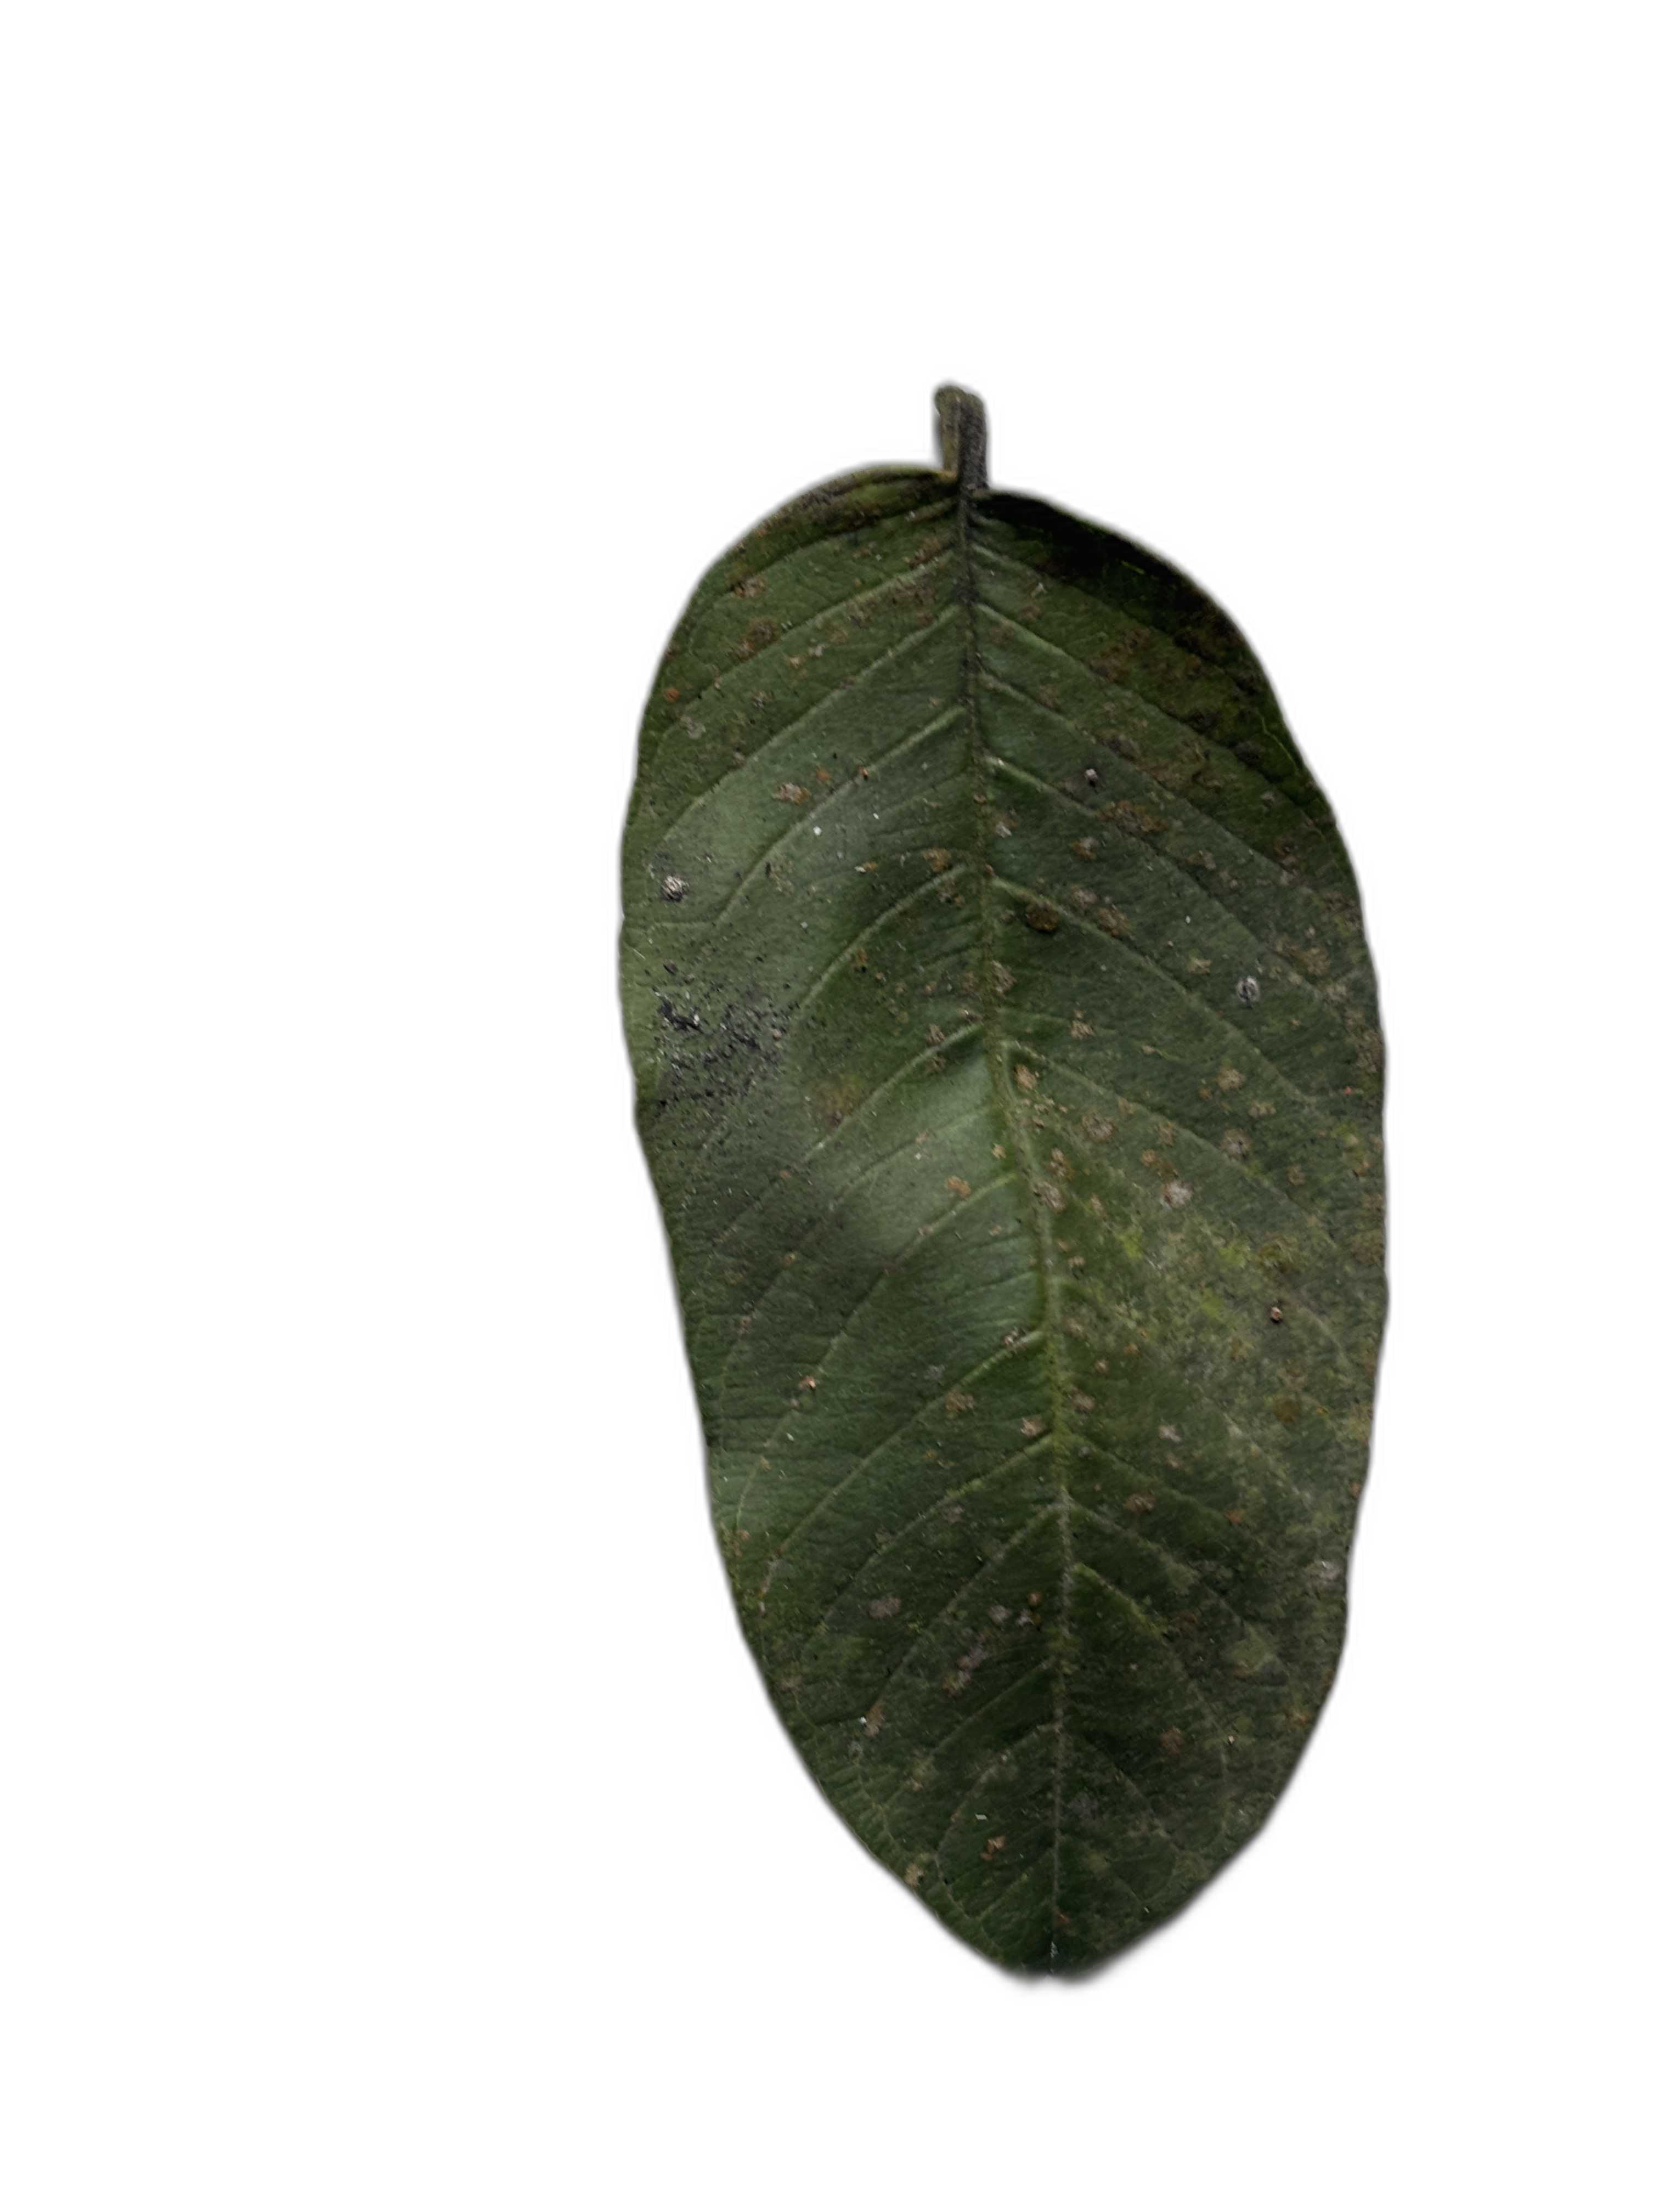
Plant part: leaf
Disease: Anthracnose